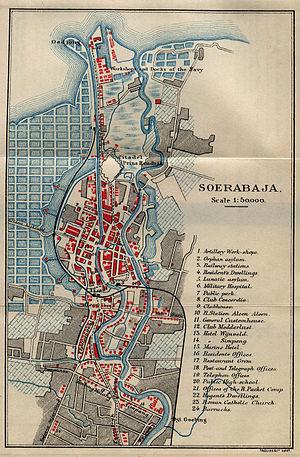
Surabaya est la 2ᵉ plus grande ville d'Indonésie avec une population de plus de 3,1 millions d'habitants. C'est la capitale de la province de Java oriental. Située sur la côte nord de Java à l'embouchure de la rivière Mas et le long du détroit de Madura. Sa superficie est de 326 km².